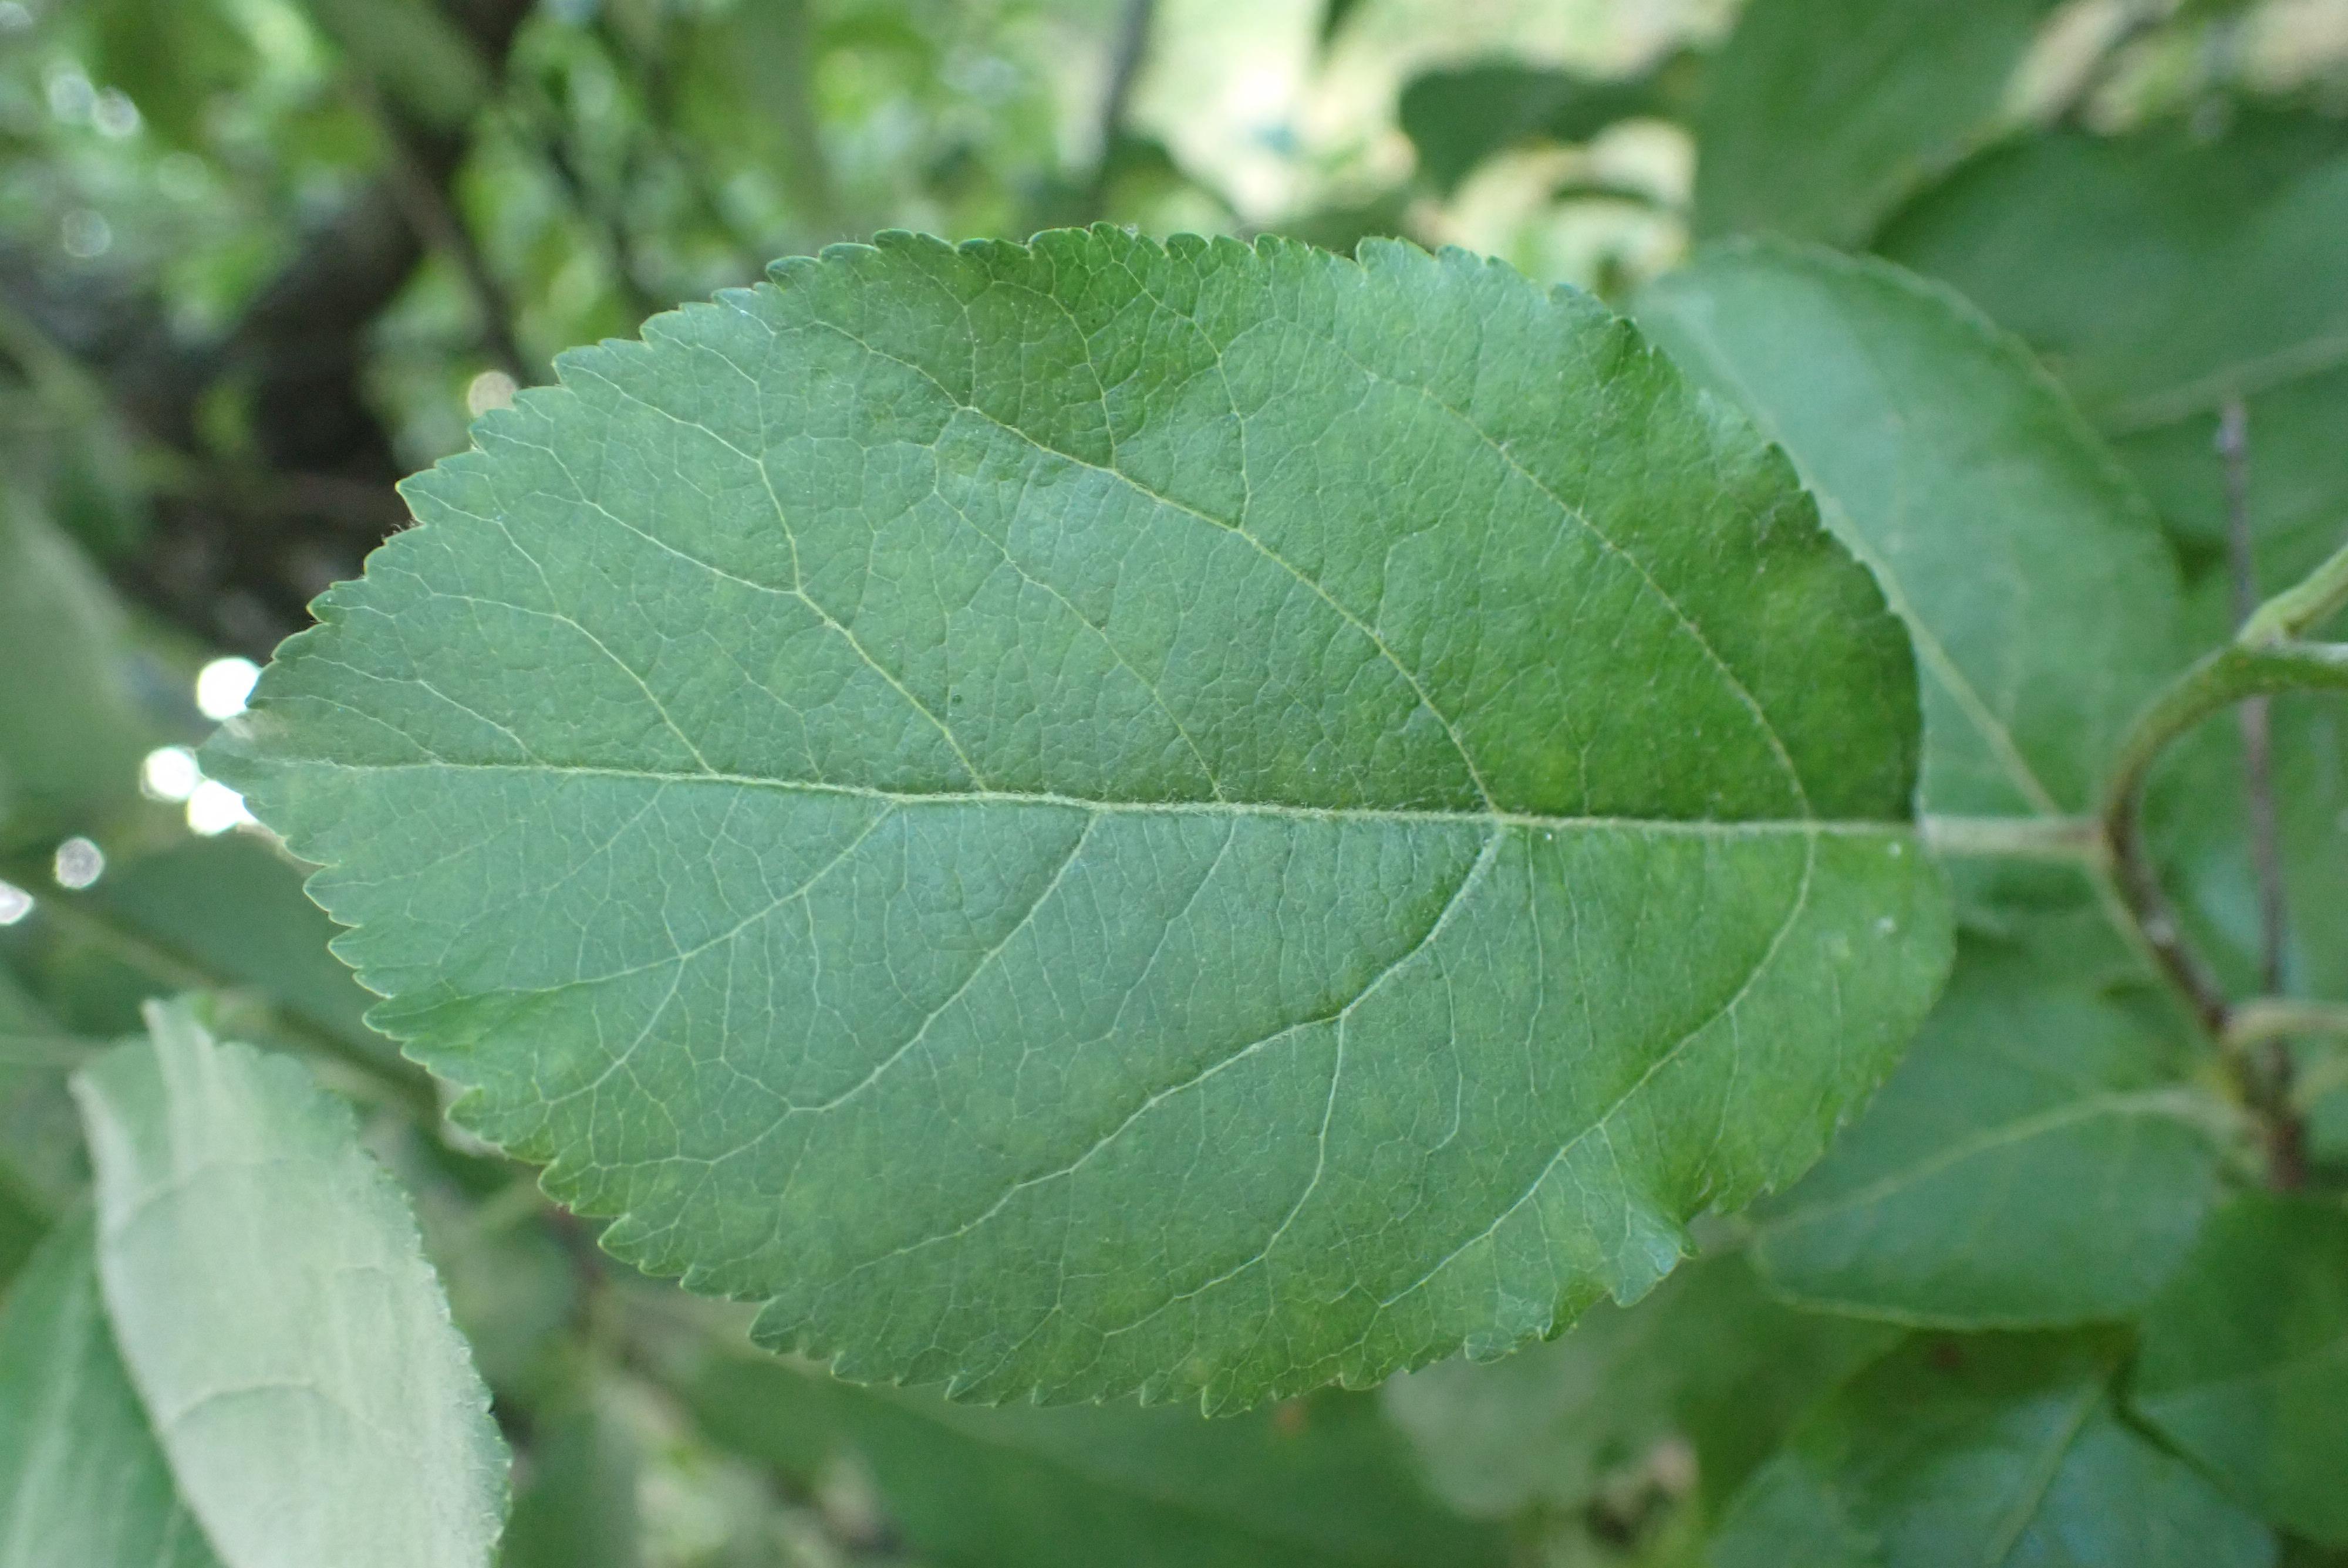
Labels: healthy